Fox Sports Asia

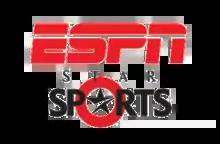
Logo of ESPN & Star Sports (2009–2013)

ESPN and Star Sports were competing with each other across Asia, but their businesses were making loss. In October 1996, both channels agreed to combine their operations in the region. The resulting joint venture, later named ESPN Star Sports, was to be headquartered in Singapore (where ESPN's operations in Asia had been based).